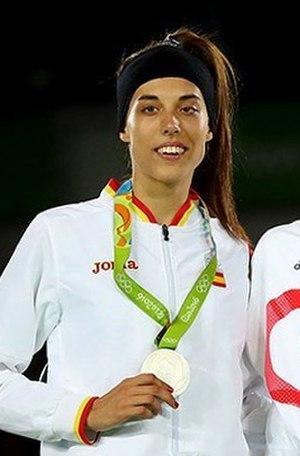
Eva Calvo Gómez est une taekwondoïste espagnole née le 29 juillet 1991 à Madrid. Elle a remporté la médaille d'argent en moins de 57 kg aux Jeux olympiques d'été de 2016 à Rio de Janeiro.